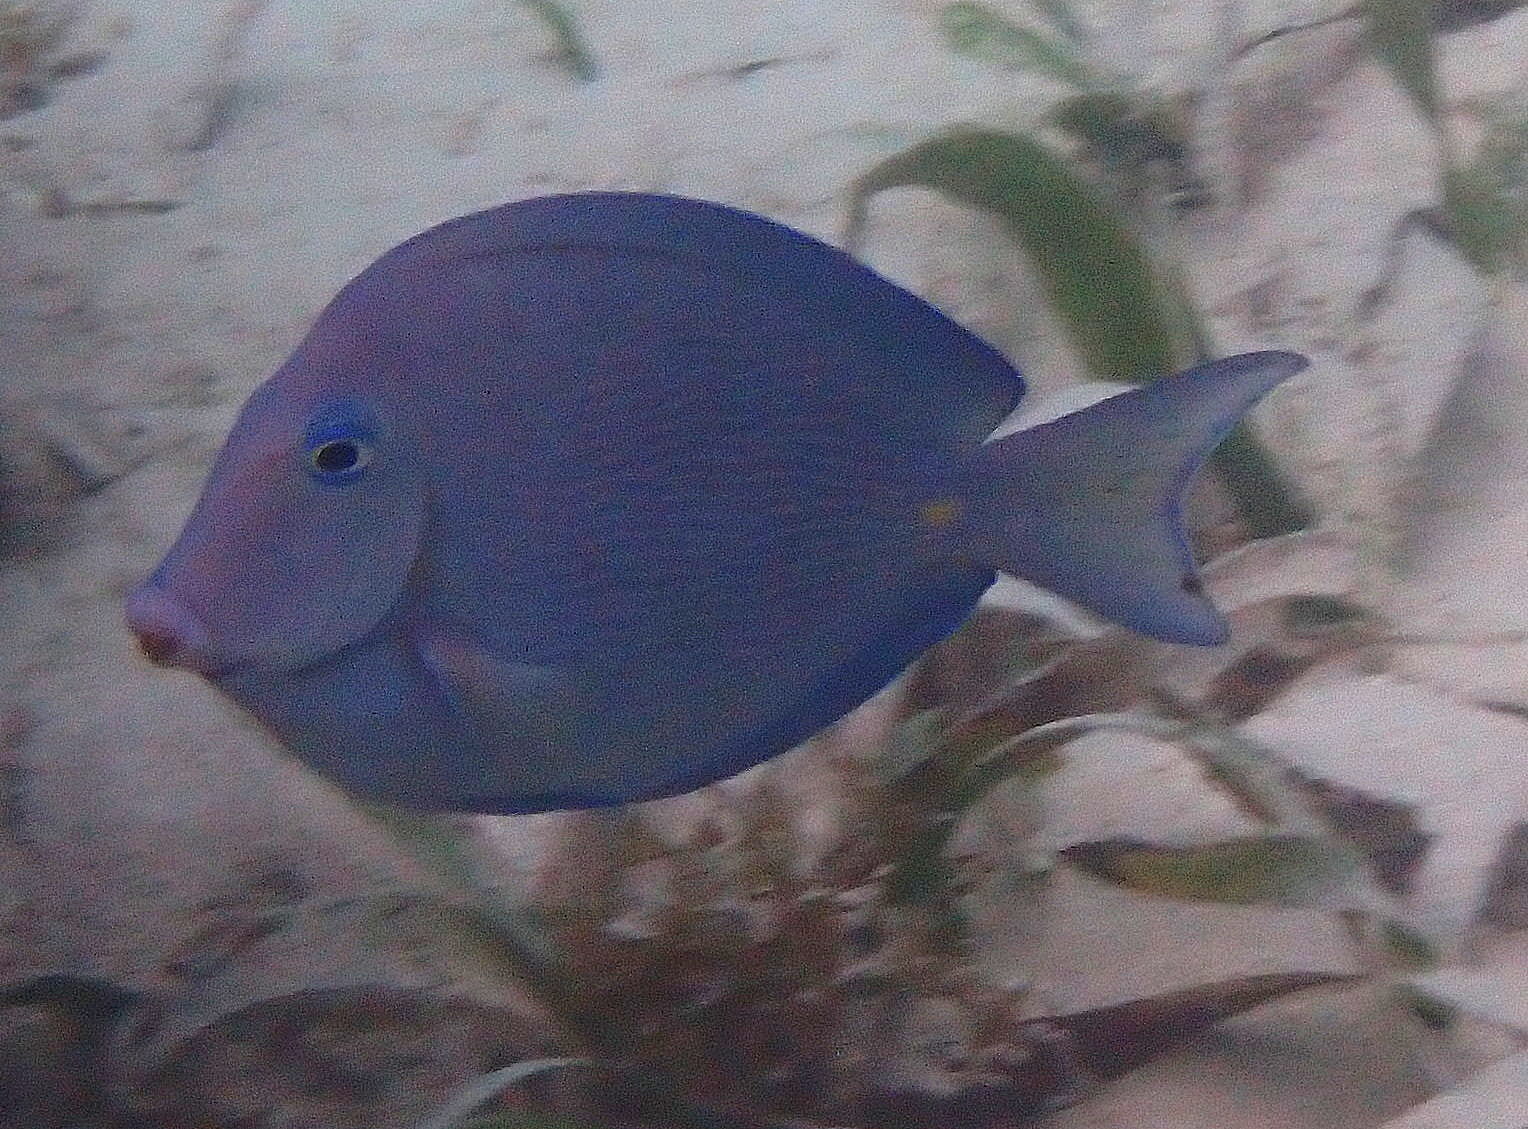
Acanthurus coeruleus (Atlantic Blue Tang)